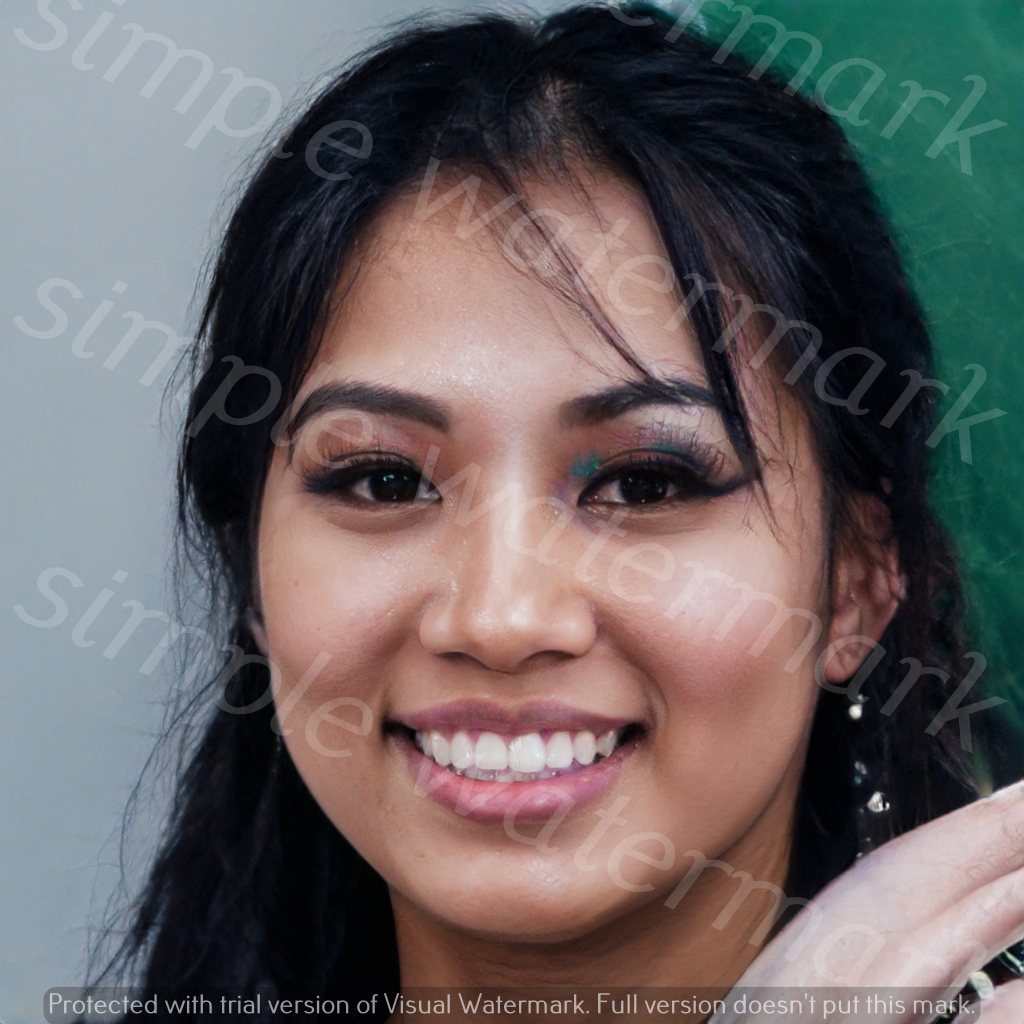
Label: Watermark